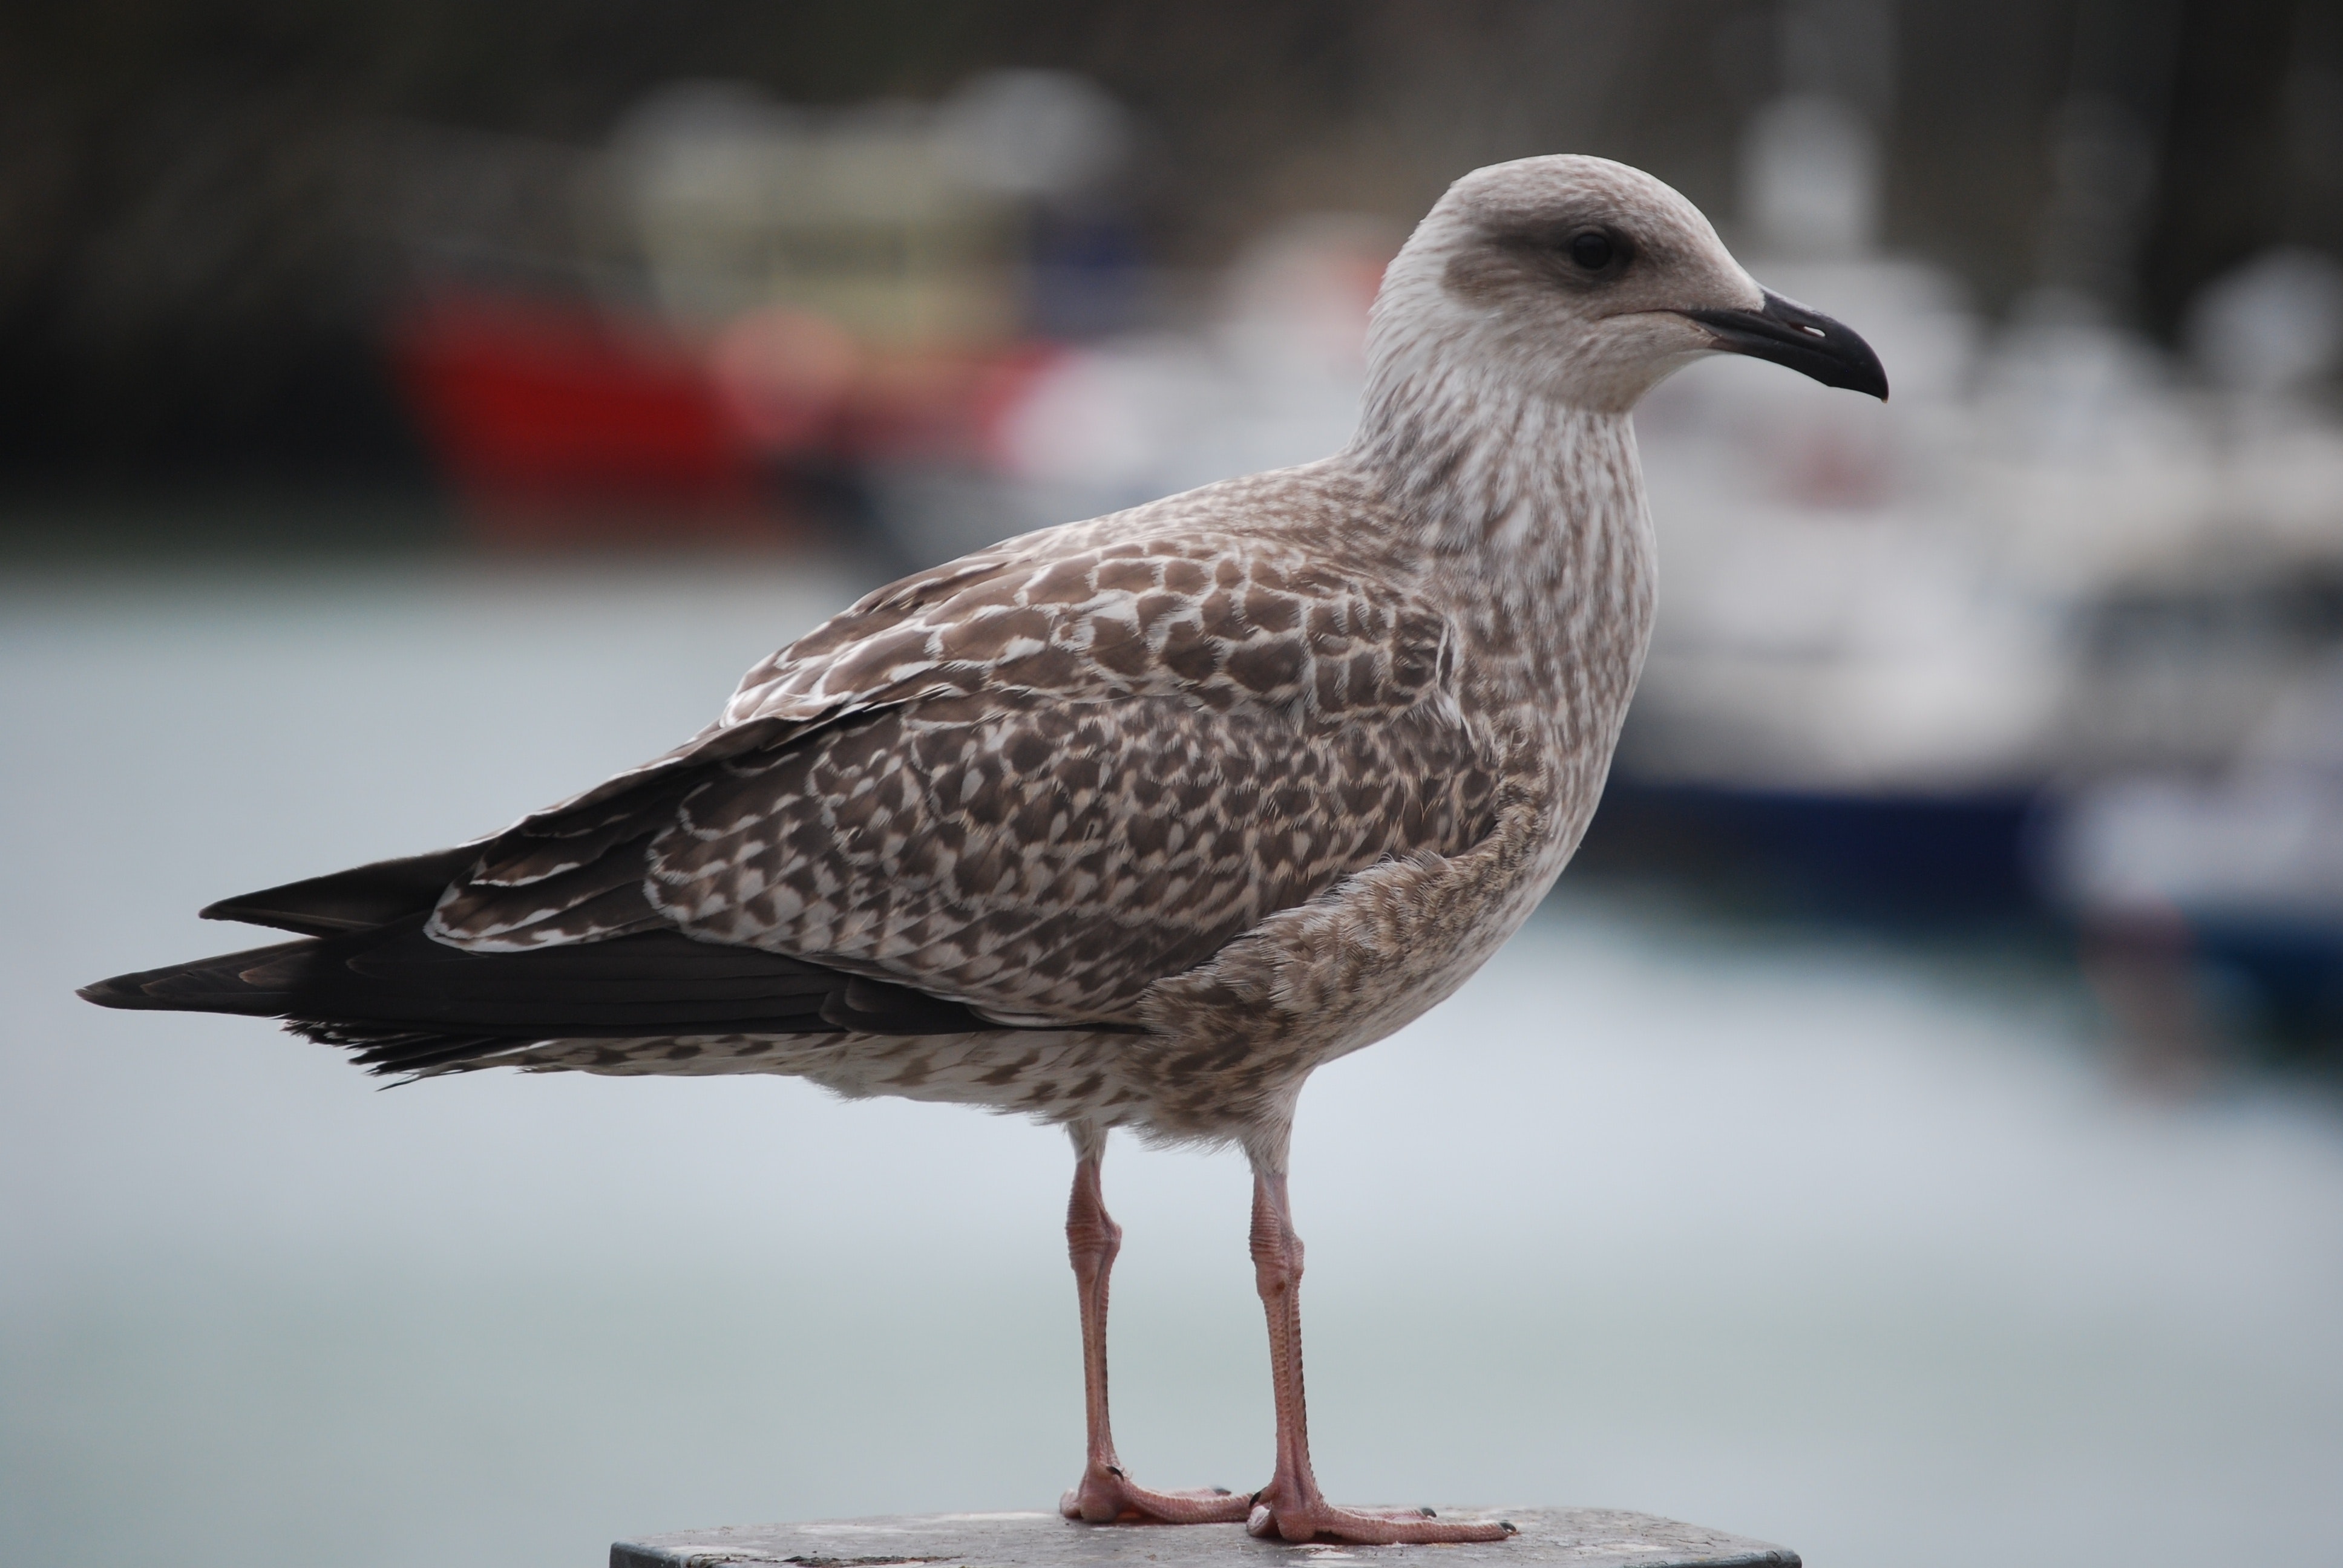
bird, vertebrate, beak, european herring gull, gull, great black backed gull, western gull, seabird, charadriiformes, wildlife, shorebird, water bird